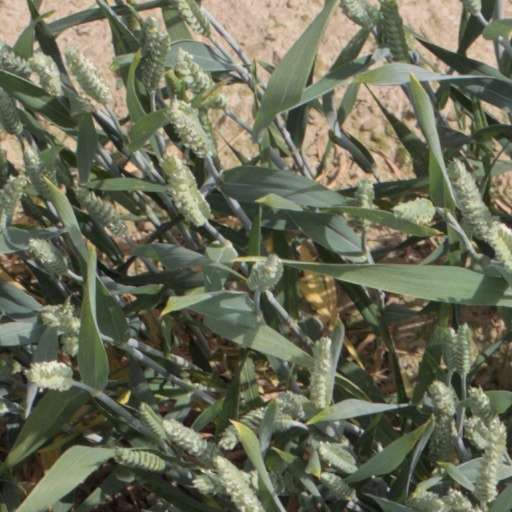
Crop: wheat